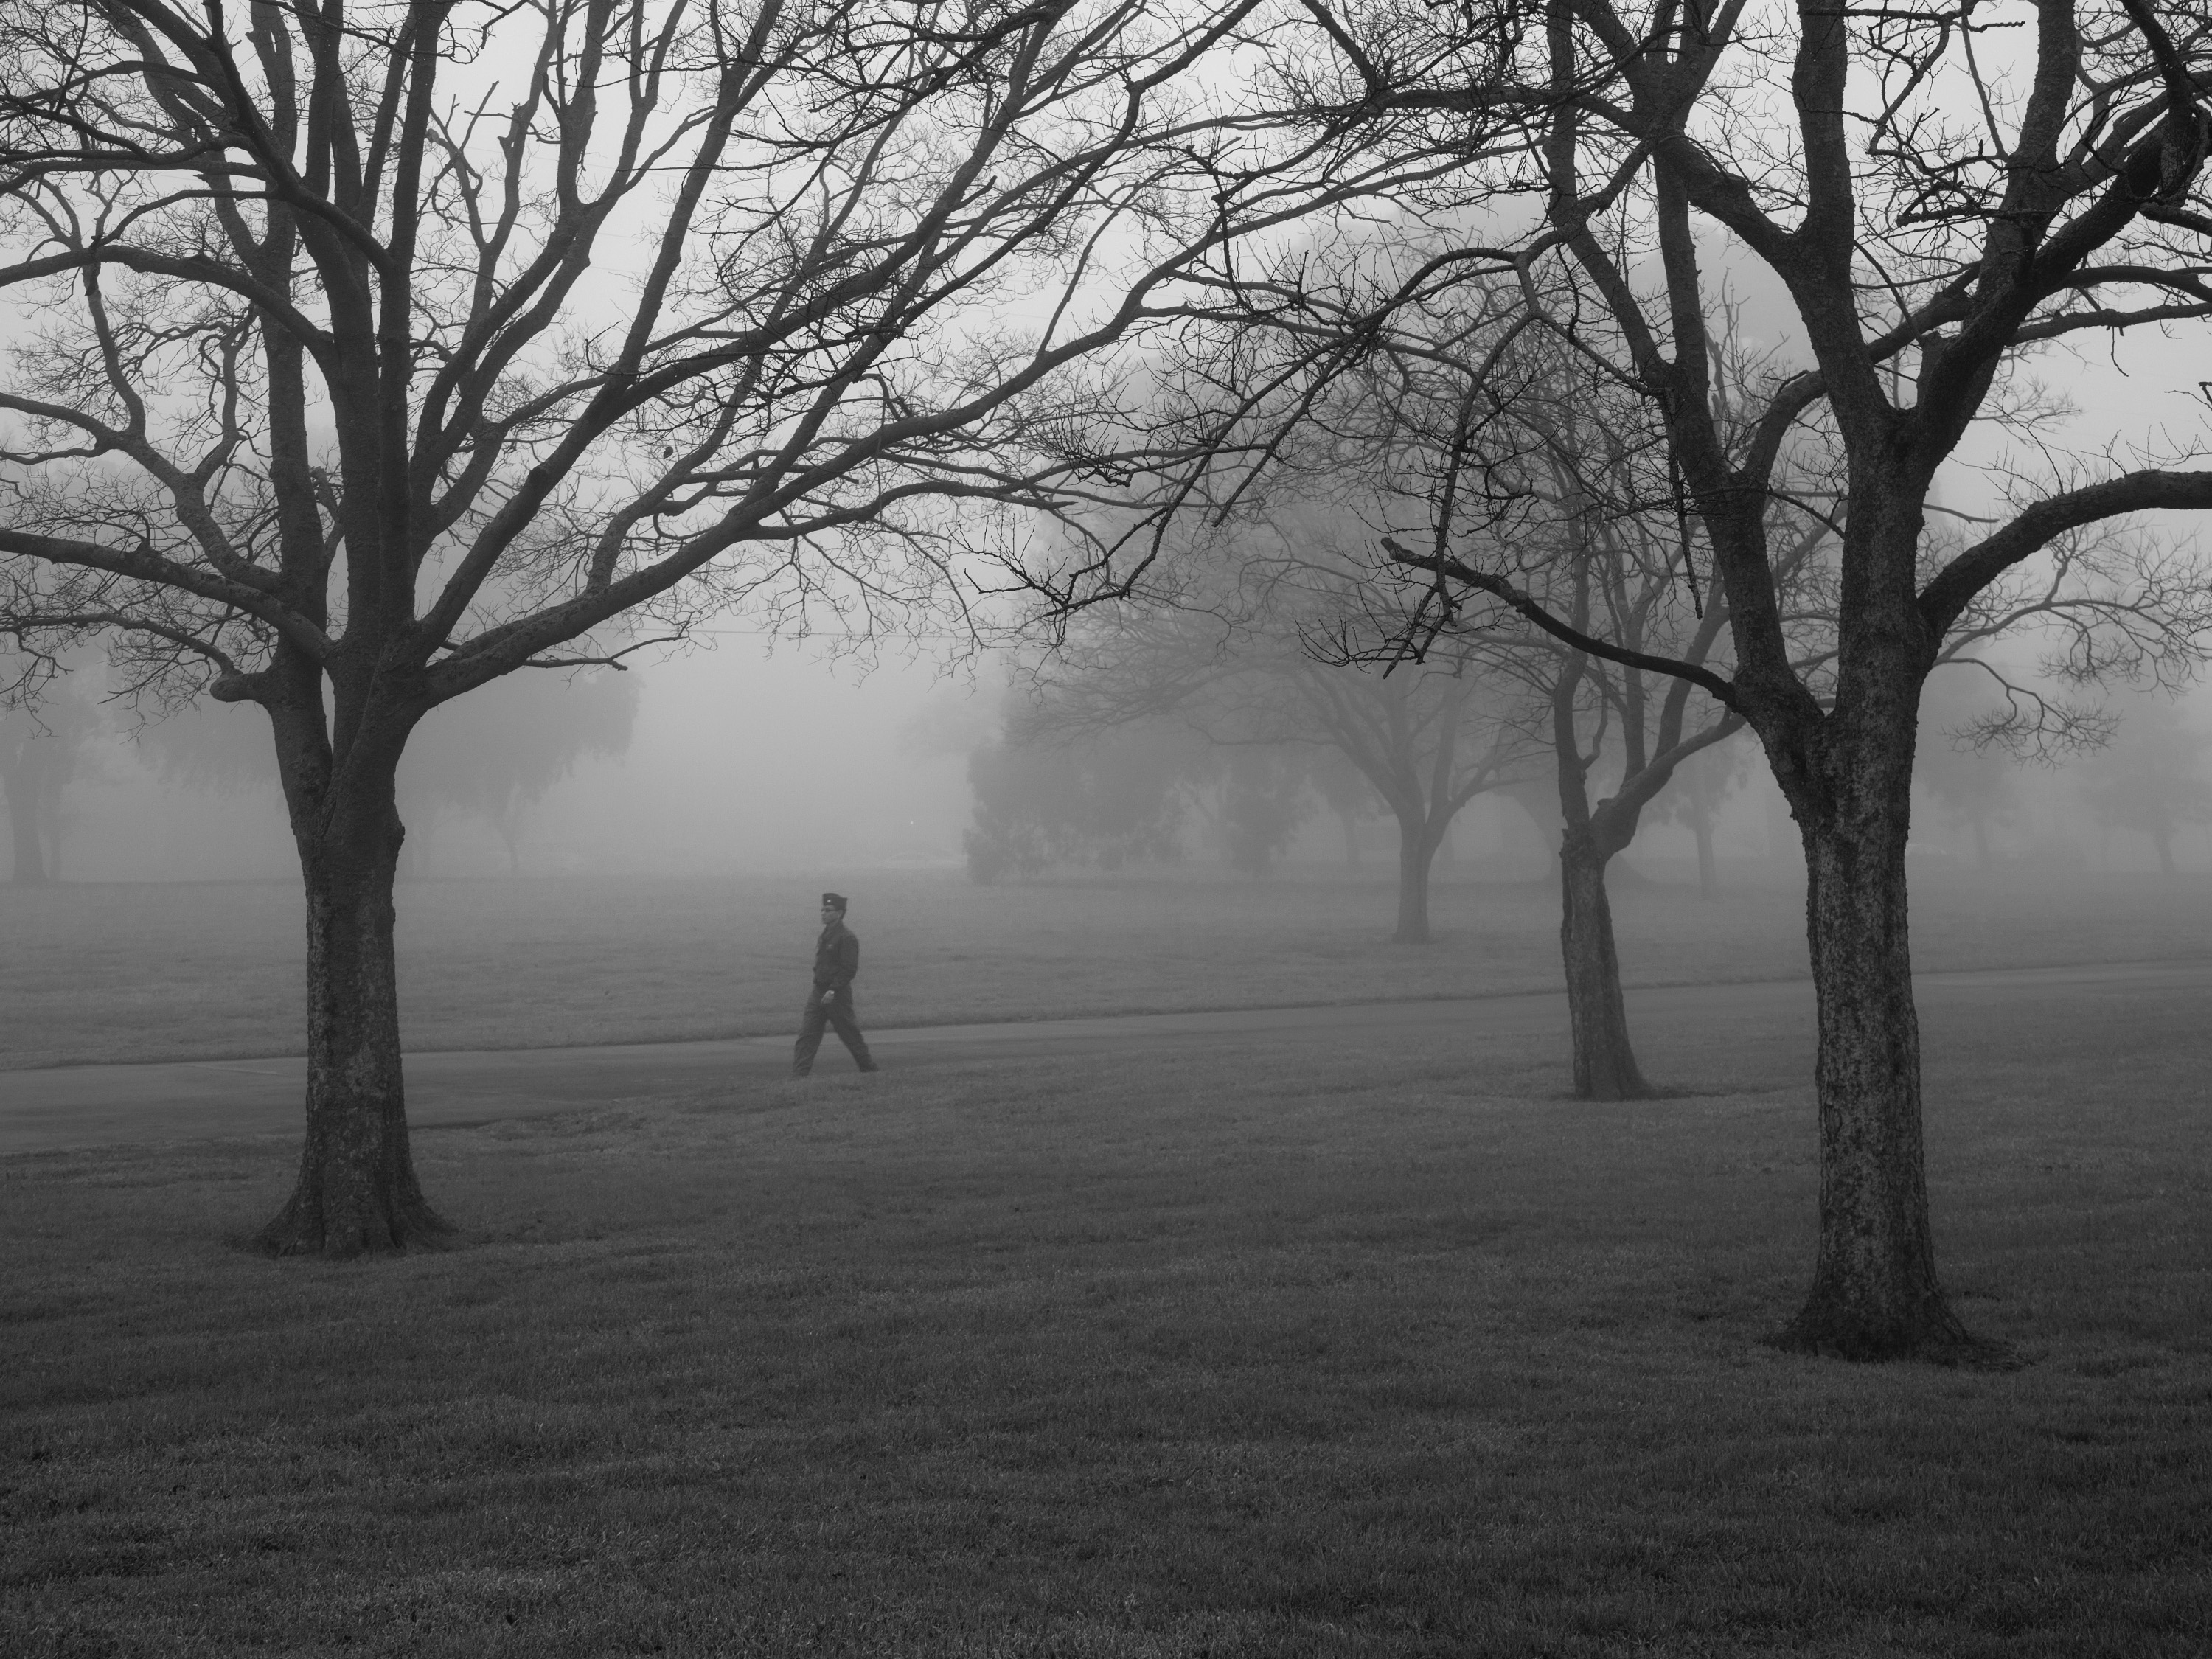
tree, nature, forest, branch, walking, person, snow, winter, black and white, plant, fog, mist, sunlight, morning, dawn, atmosphere, weather, darkness, monochrome, california, season, trees, pilot, woodland, project365, january, travisairforcebase, freezing, aviator, 2011inphotos, monochrome photography, atmospheric phenomenon, woody plant